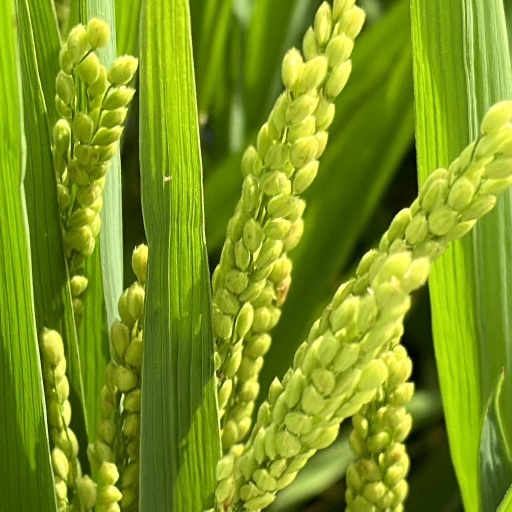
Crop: rice